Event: Nepal Earthquake
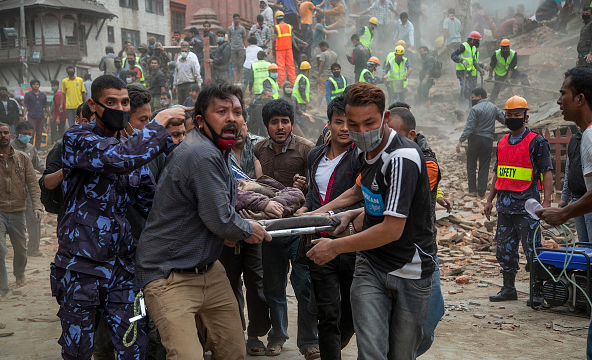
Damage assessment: damage